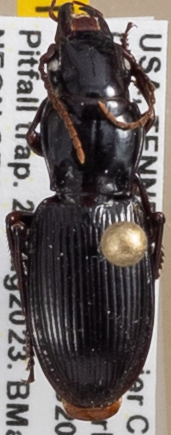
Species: Pterostichus acutipes acutipes
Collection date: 2023-08-29
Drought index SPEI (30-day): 1.962
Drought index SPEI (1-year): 0.17
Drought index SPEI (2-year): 0.612